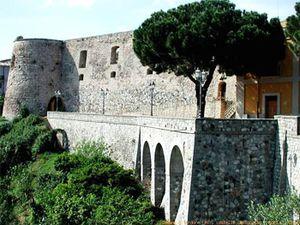
Ardore est une commune italienne de la province de Reggio de Calabre dans la région Calabre en Italie.